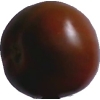
Label: tomato_maroon